Florence Jepperson Madsen

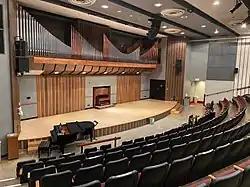
Interior of the Madsen Recital Hall

On April 8, 1977, Florence Madsen passed away at the age of 90. In 1952, she was made professor emeritus after 37 consecutive years of teaching at BYU. She had been a faculty member for a total of 44 years. She had worked with five university presidents: George H. Brimhall, Franklin S. Harris, Christen Jensen, Howard S. McDonald, and Ernest L. Wilkinson. She was one of the recipients of T. Earl Pardoe's 1952 certificates of recognition for "outstanding service to humanity, the nation, state, community, the University, or the Church." She was also awarded the Brigham Young University Alumni Association Distinguished Service Award in 1952 and the David O. McKay Humanities Award for Distinguished Service in 1961. At the Harris Fine Arts Center on BYU campus, a recital room was named after Franklin and Florence Madsen. She is buried in the Provo City Cemetery.